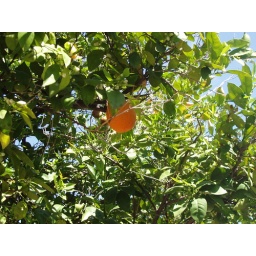
orange tree in kristin s courtyard